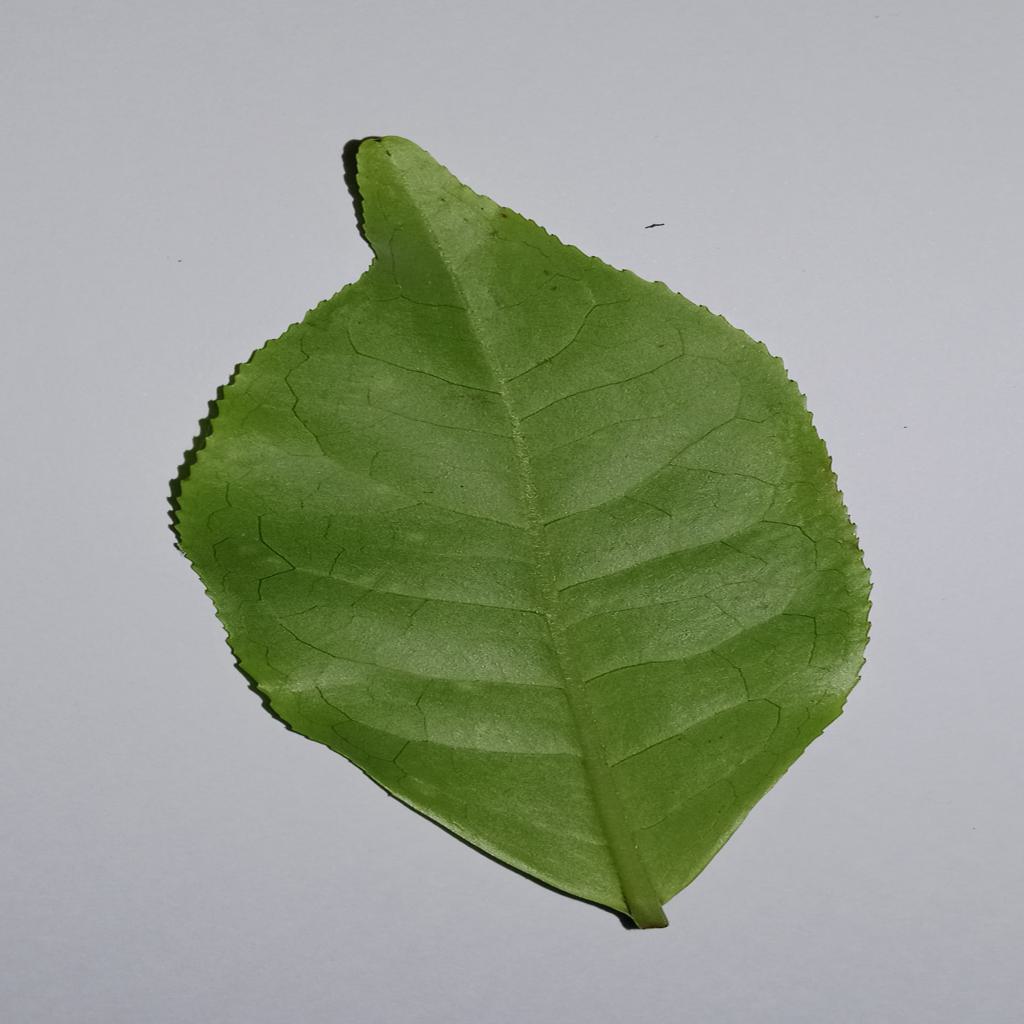
Label: Healthy